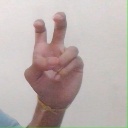
अक्षर: ई